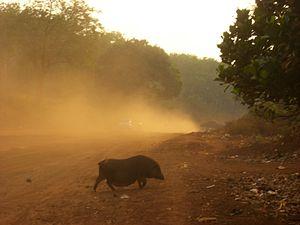
La province de Rotanah Kiri, également appelée Ratanakiri, est une province du nord-est cambodgien.